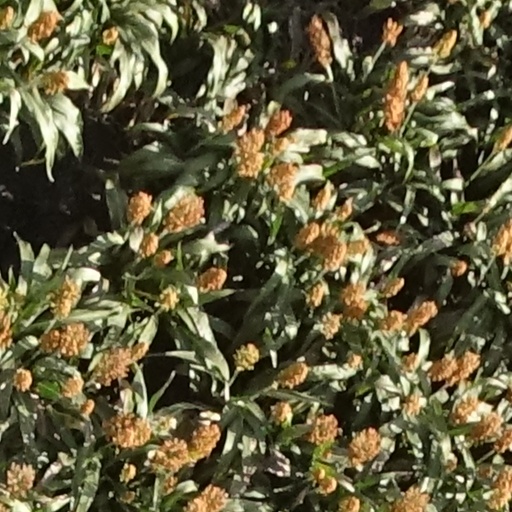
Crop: sorghum